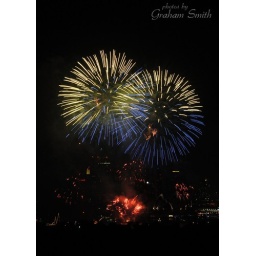
New Years Eve fireworks over the Sydney Opera House. Spectacular blue and white orbs.